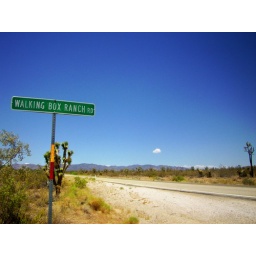
I just thought the sign was funny, and the one lone cloud in the back is the finishing touch.